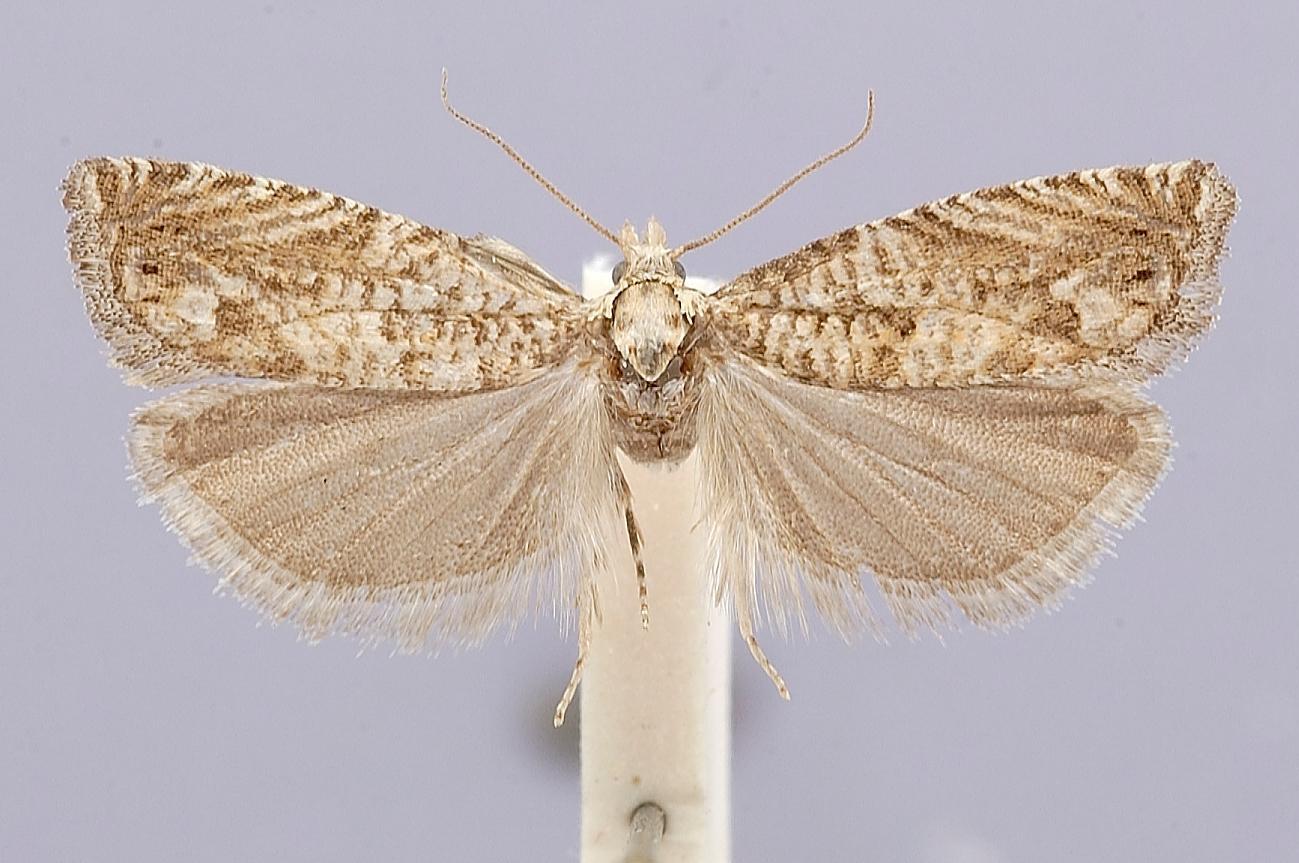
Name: Pseudeucosma subtiliana
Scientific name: Pseudeucosma subtiliana Jäckh, 1960
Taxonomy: Animalia, Arthropoda, Insecta, Lepidoptera, Tortricidae
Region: [Not Stated]
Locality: no further locality data, Italy
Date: [Not Stated]